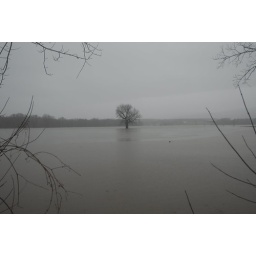
A lone tree stands in a flooded farm field in New Paltz N.Y.